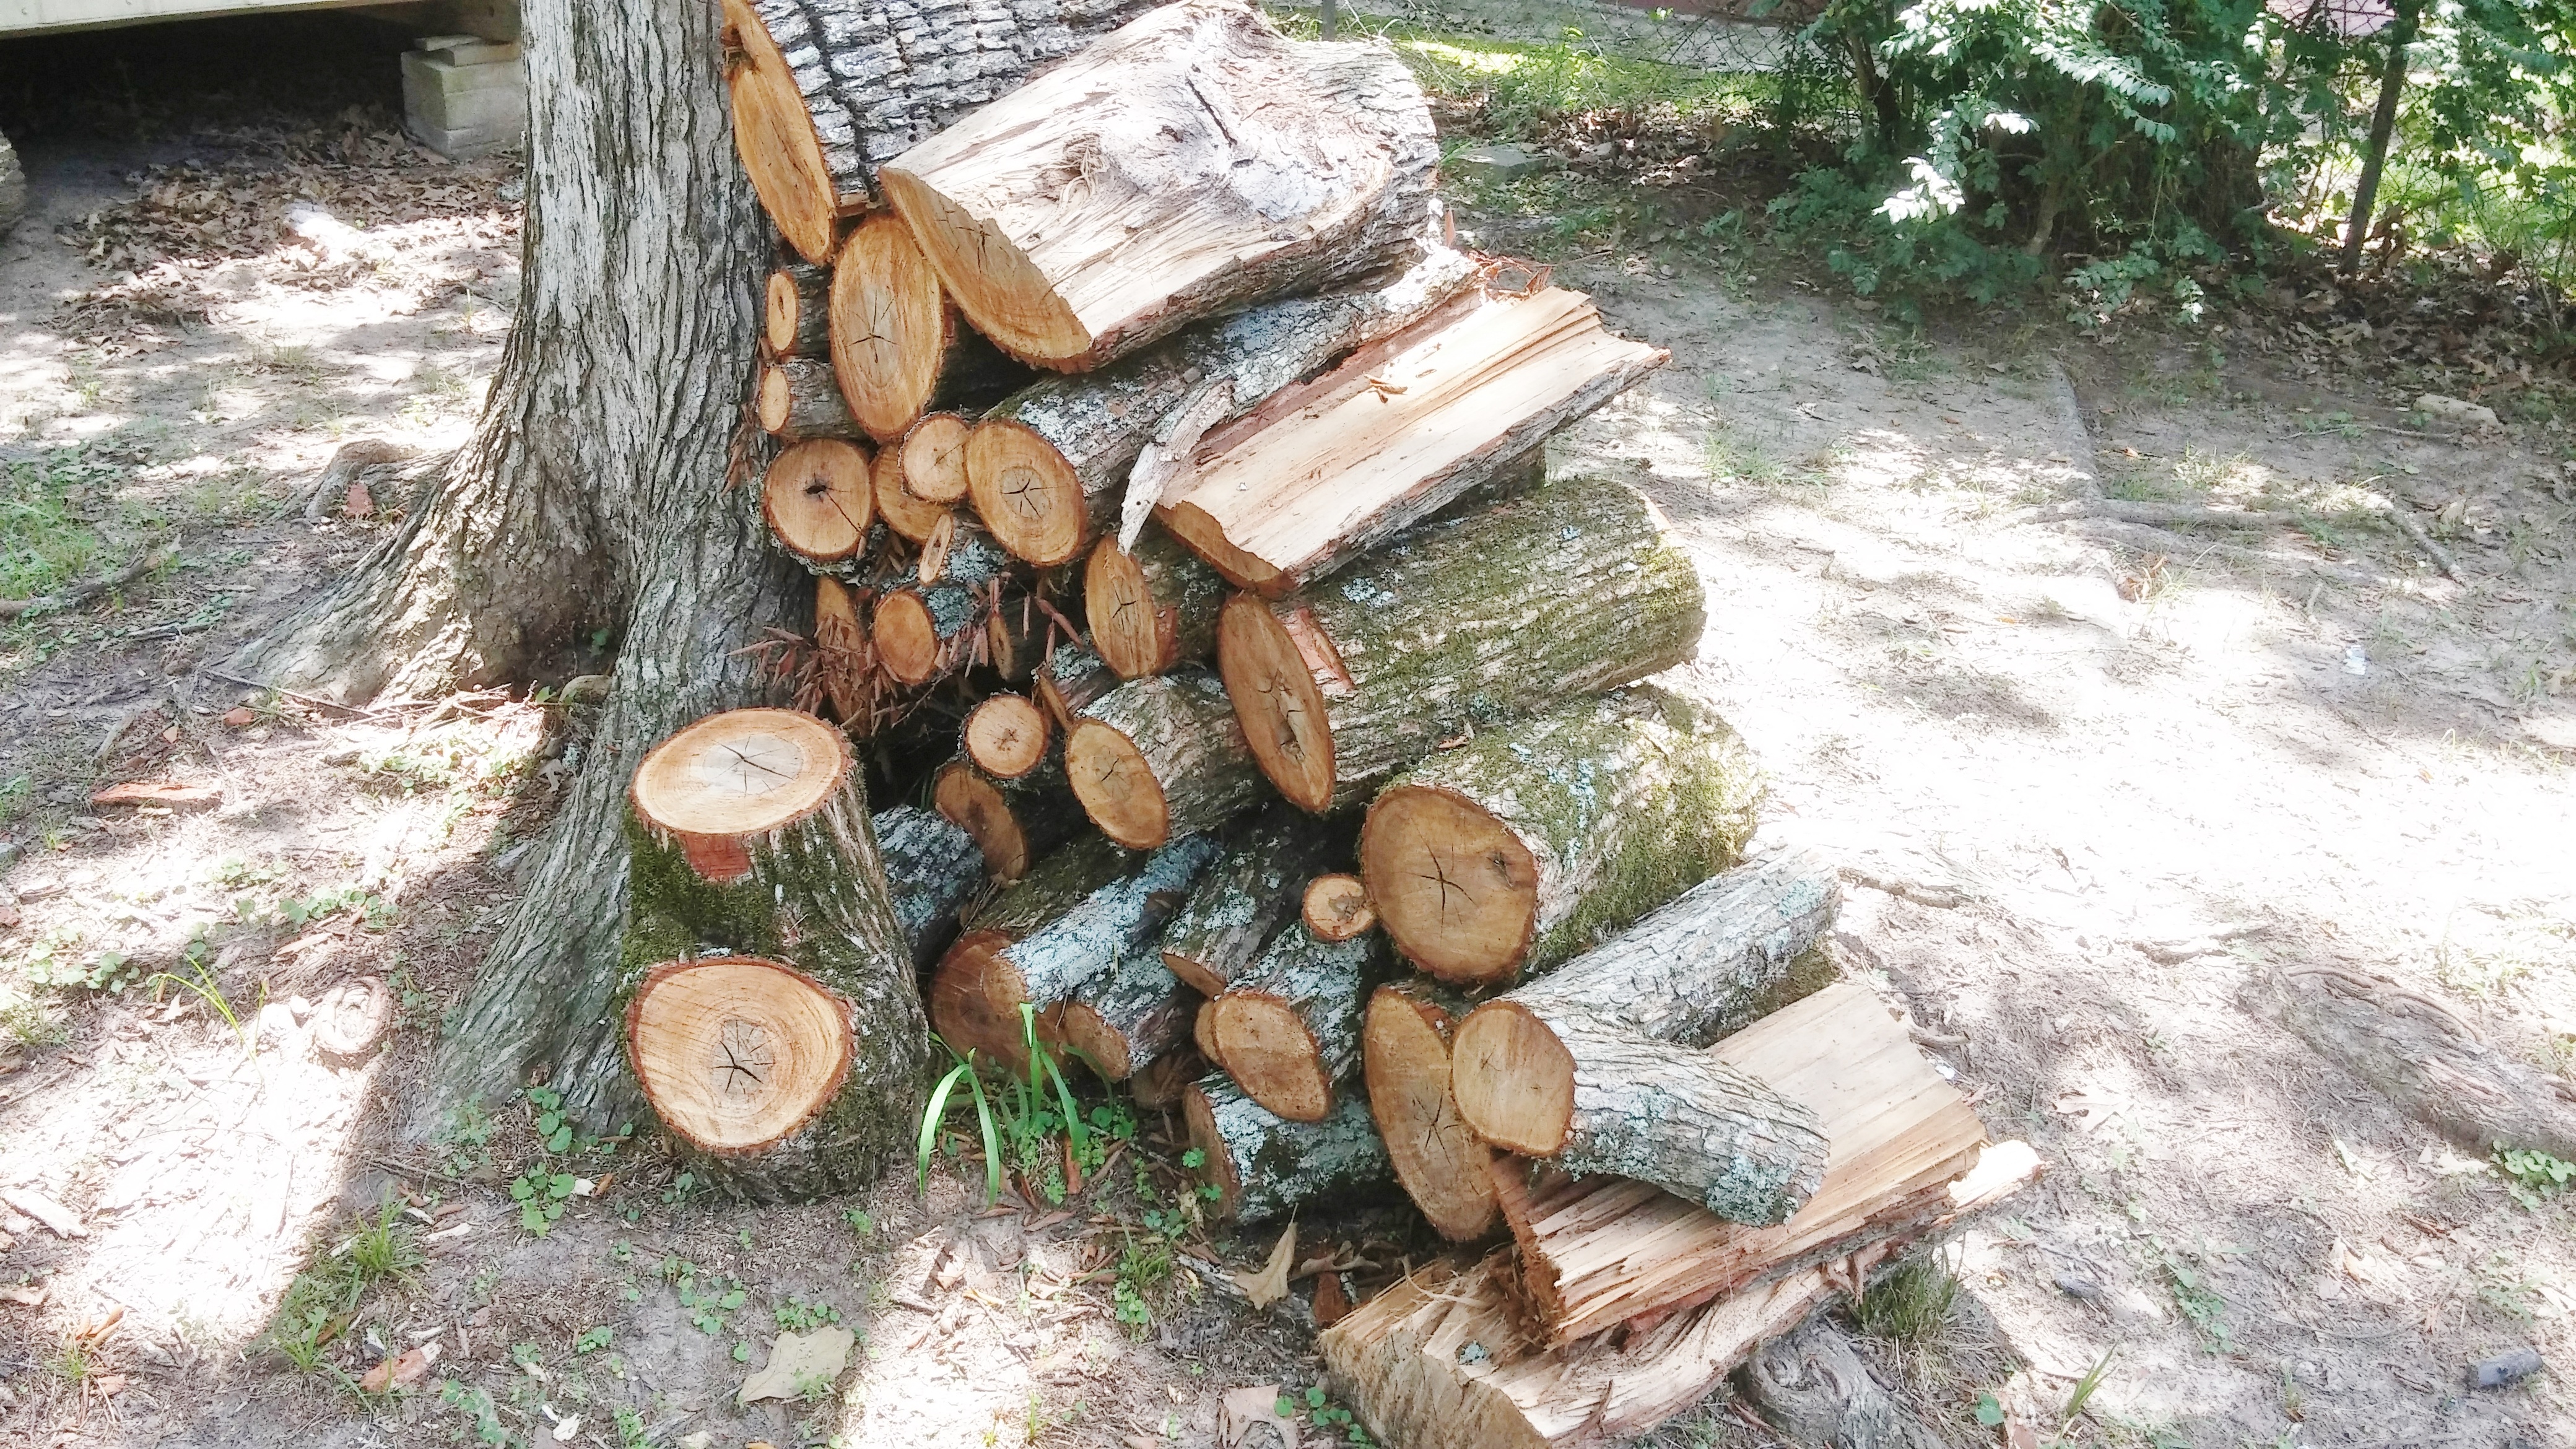
tree, wood, trunk, bark, pile, firewood, lumber, wood pile, cut, logs, stacked, timber, carving, wood heap